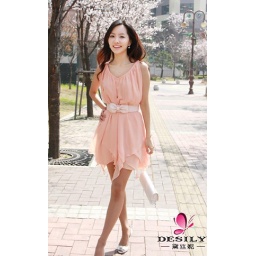
peter pan dress in pink